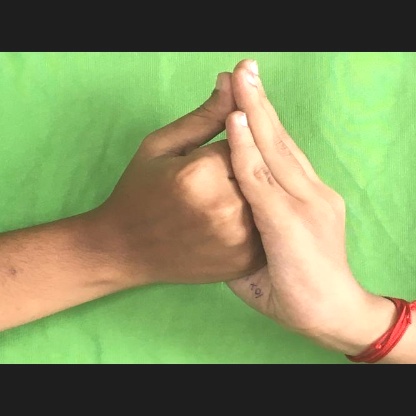
Mudra: Shanka